Polygon experiment

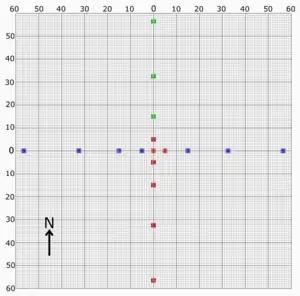
POLYGON experiment current meters. Those managed by "Akademik Kurchatov" are in blue, managed by "Dmitri Mendeleev" are in red and managed by "Andrei Vil'kitskii" are in green. Buoy no. 1 at the centre of the axes is located at coordinates 16.5° N, 33.5° W. Both axes are in nautical miles.

POLYGON was led by Leonid Brekhovskikh, from the Andreev Acoustics Institute, involving six research vessels and an extensive network of current meters. The flow meters were disposed in a cross, spanning a region of 113 by 113 nautical miles dubbed the "polygon". The experiment recorded temperature and flow, replacing the meters every 25 days, while taking care that the replacements would not create gaps in the data. The research vessels involved were the "Akademik Kurchatov", the "Dmitri Mendeleev", the "Andrei Vil'kitskii", the "Akademik Vernadskii", the "Sergei Vavilov" and the ""Pyotr Lebedev"".